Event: Nepal Earthquake
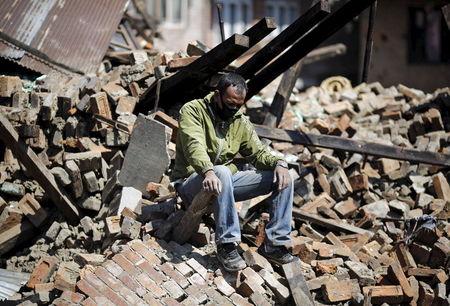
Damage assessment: damage